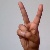
The image shows a hand gesture representing the letter 'V' in Indian Sign Language.